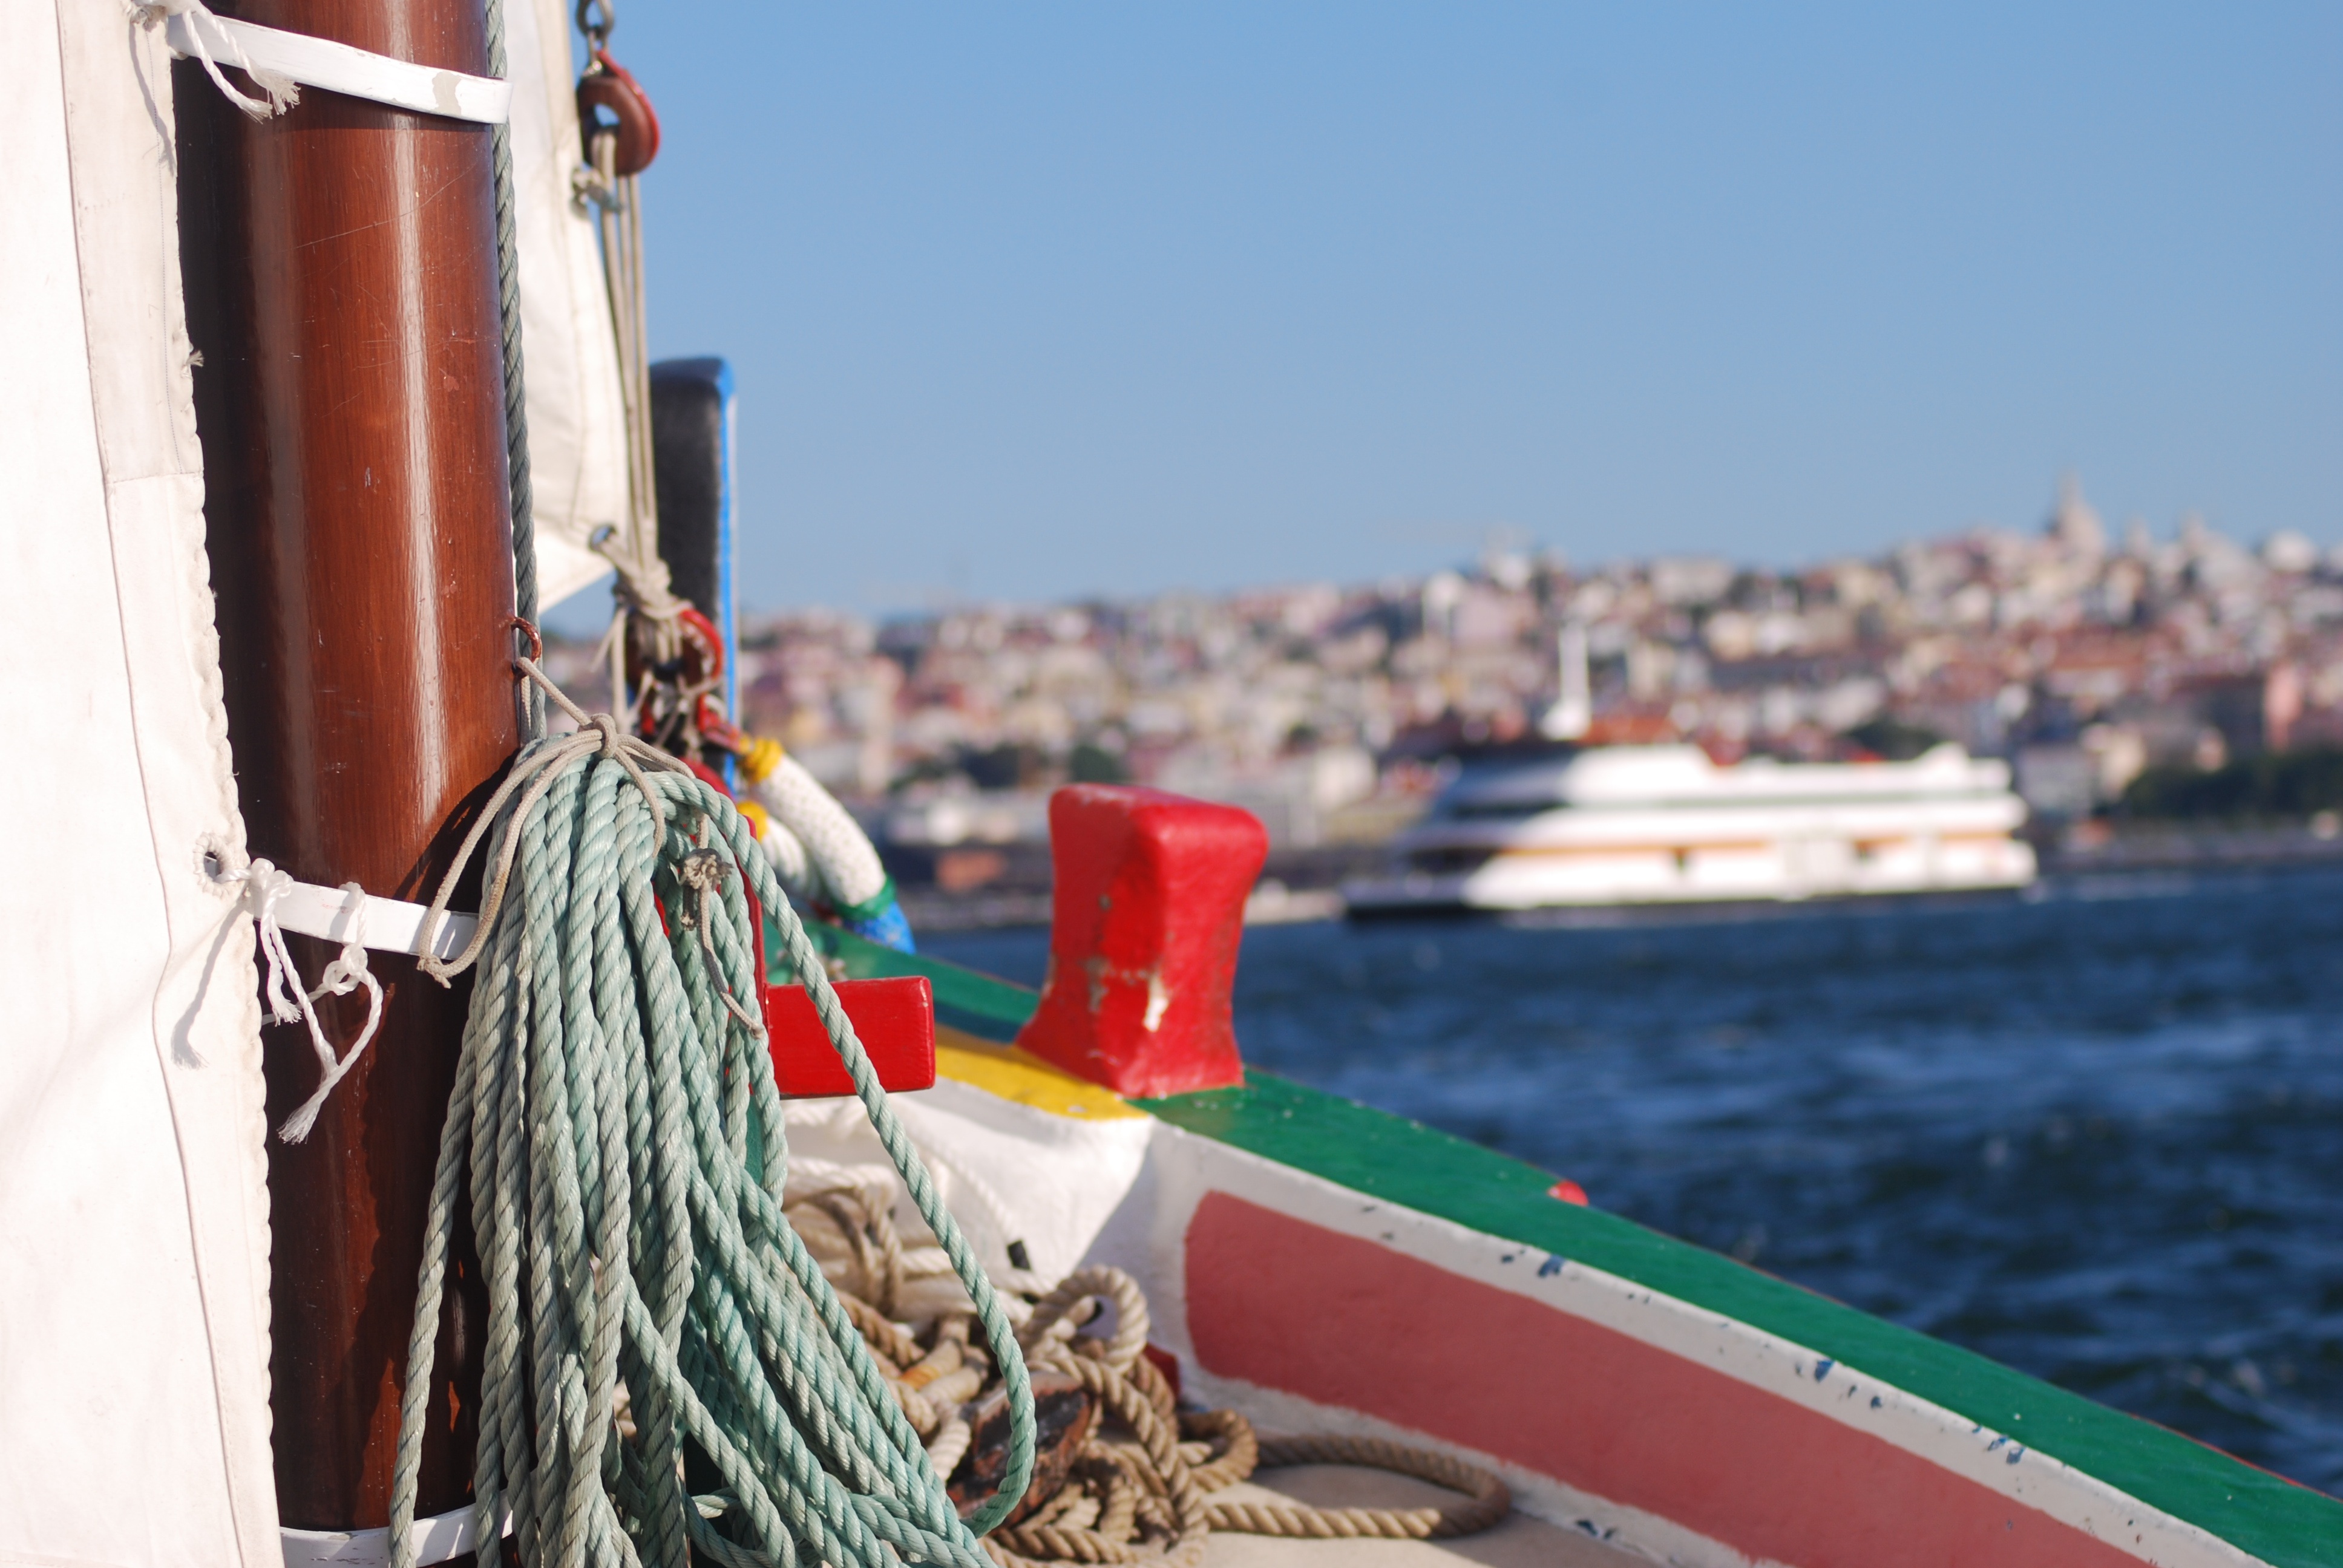
boat, vehicle, mast, sailboat, boating, sail, watercraft, lisbon, tejo